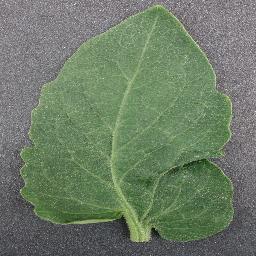
Label: Tomato___healthy